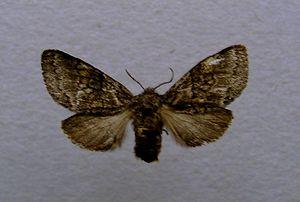
La Crénelée, Gluphisia crenata, est une espèce de lépidoptères appartenant à la famille des Notodontidae, à la sous-famille des Pygaerinae.